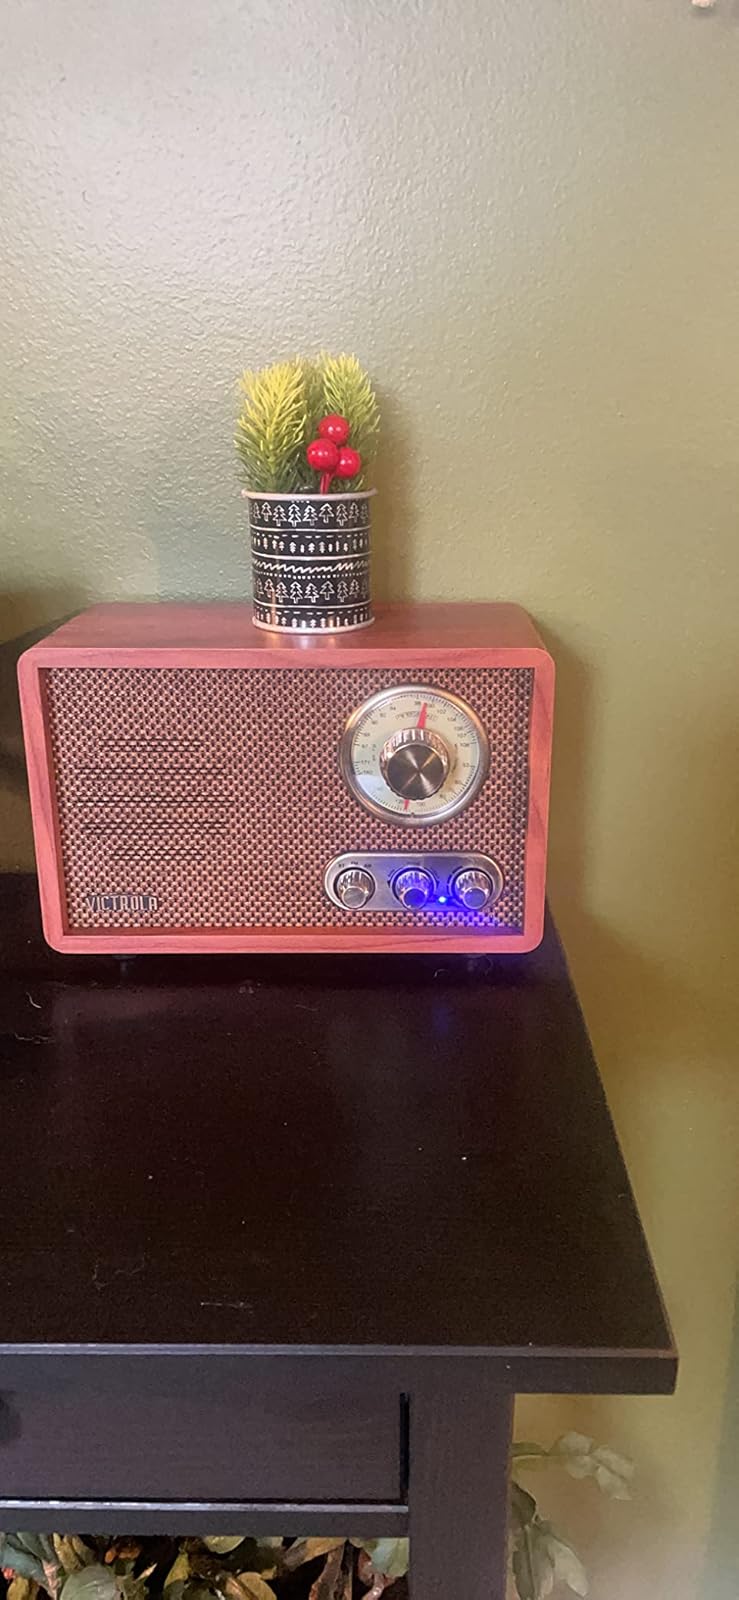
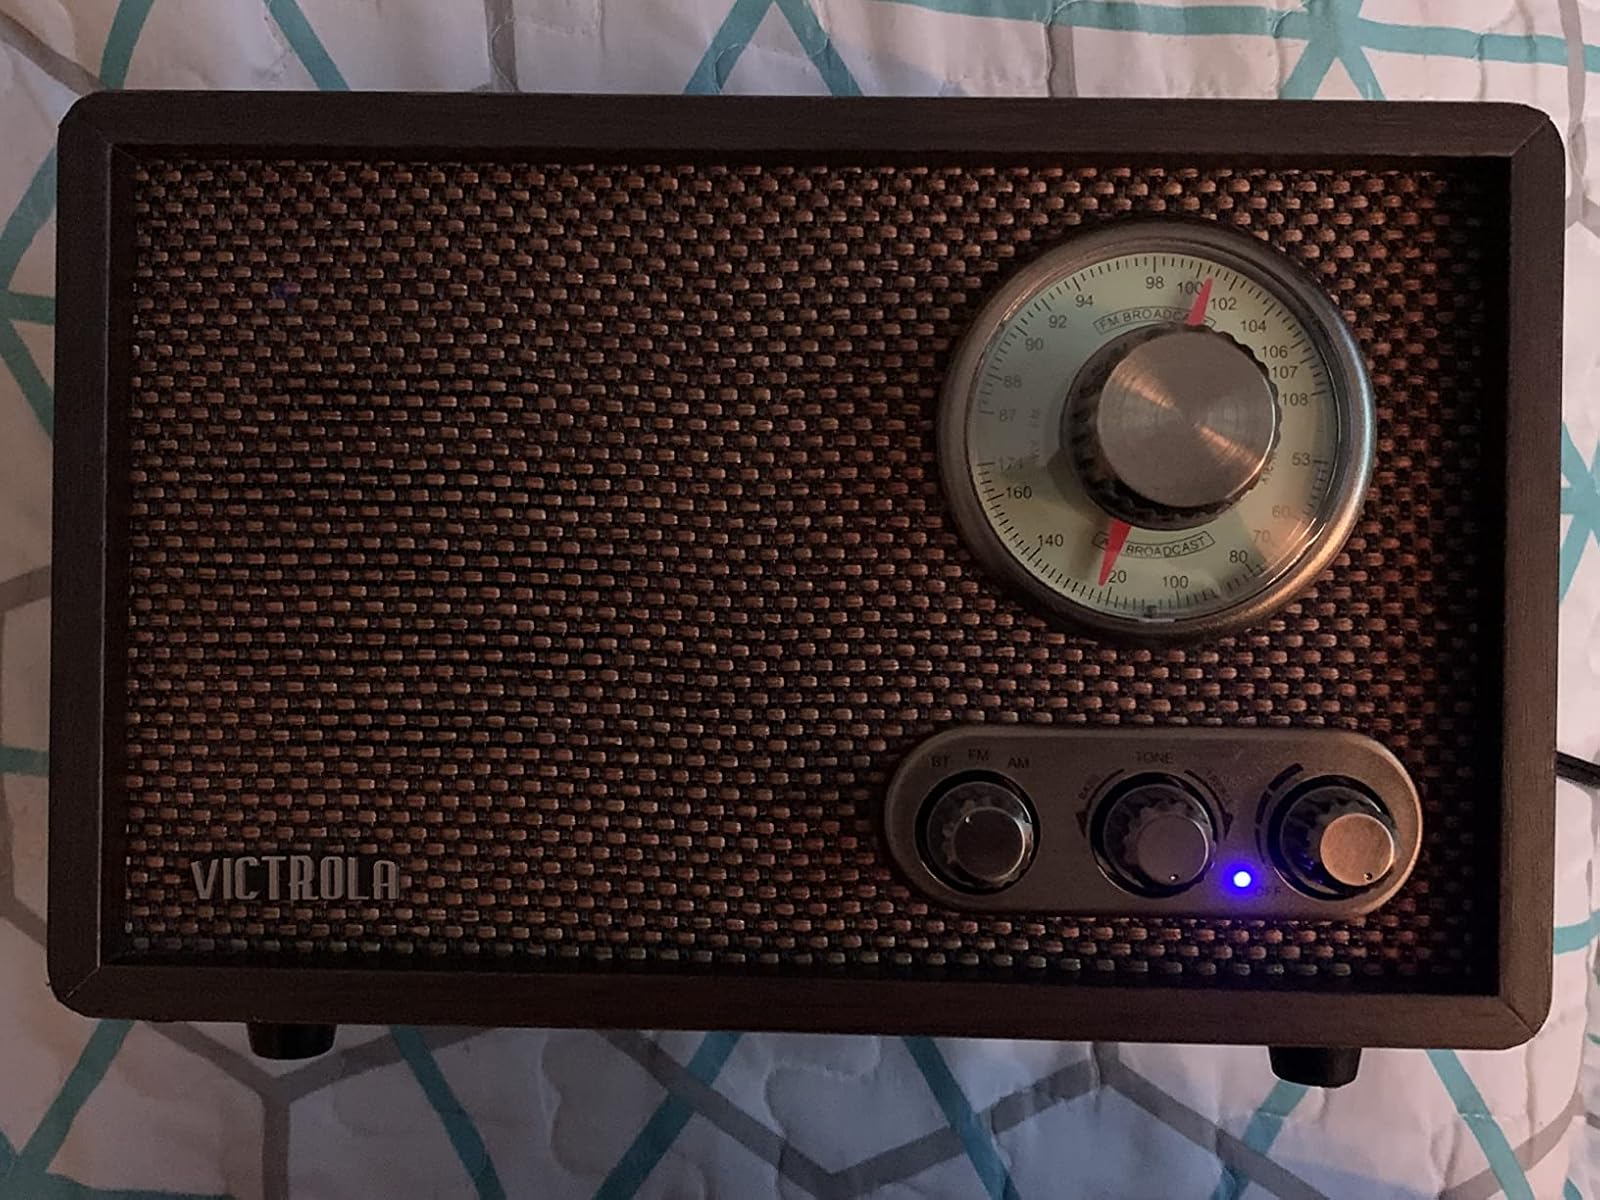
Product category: radio
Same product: no